Ferrari 275

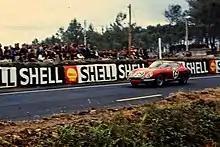
The 275 GTB/C of Roy Pike and Piers Courage at the 1966 24 Hours of Le Mans.

For the 1966 season, Ferrari built a new series of 12 lightweight 275 GTB/C racing cars. Even though they outwardly resembled the road-going 275 GTB, the 275 GTB/C was thoroughly revised by Mauro Forghieri and his Scuderia Ferrari engineering team and differed from both the 275 GTB production car and earlier 275 GTB competition cars. Every panel of the body was altered and substantial mechanical changes were made. All 12 were constructed in 1966 between the end of the 275 GTB (two cam) production run and the start of the 275 GTB/4 (four cam) production run.